DeVito/Verdi

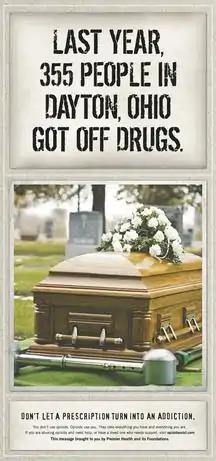
A poster by DeVito/Verdi used in a campaign for Premier Health Partners focusing on the opioid epidemic in the Dayton, Ohio area.

In July 2015, DeVito/Verdi won a silver Telly advertising award for a 30-second television spot lampooning greedy and uncaring bankers for the Nassau Educators Federal Credit Union.